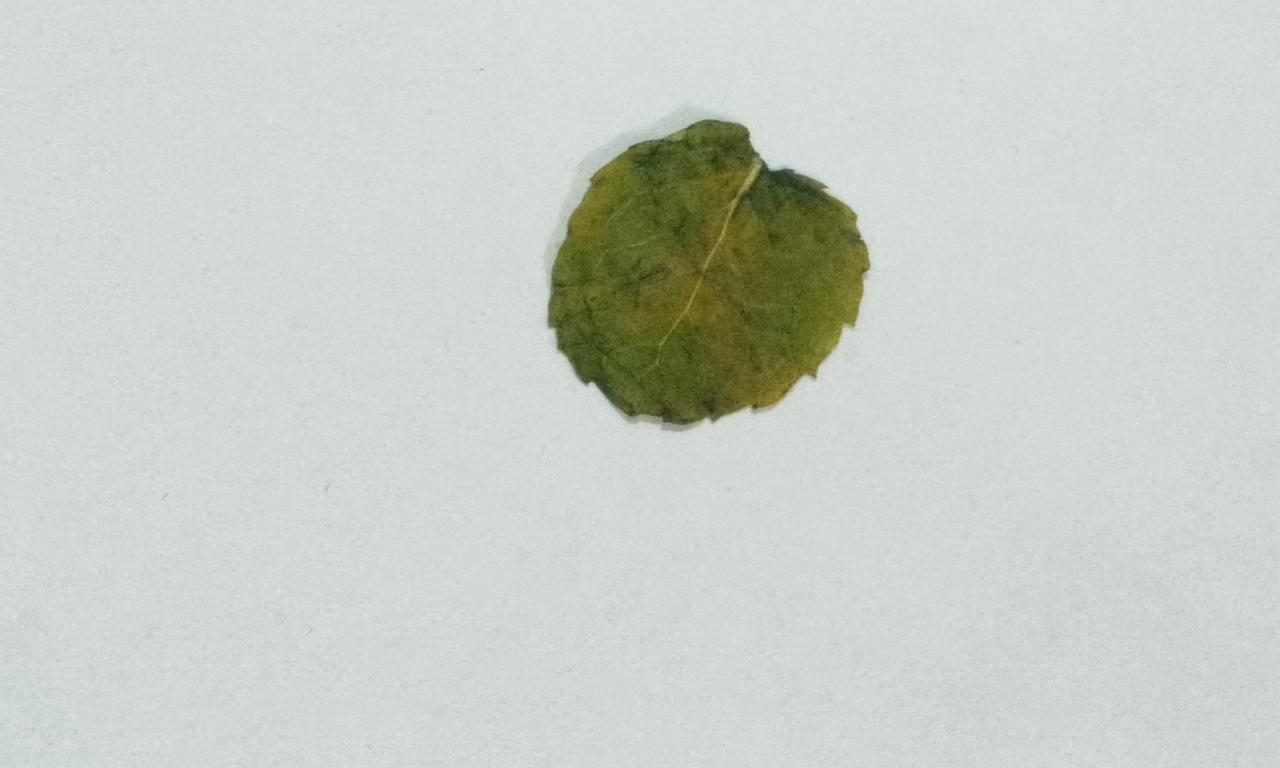
Label: Dried